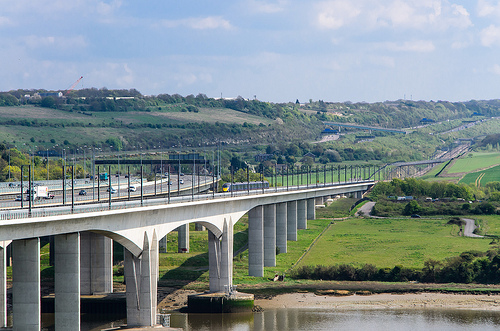
question: 天気はどうですか？
answer: 晴れている。

question: 大きな建造物は何ですか？
answer: 高架の道路

question: 川はどこにありますか？
answer: 道路の下のいちばん手前

question: クレーンはどこにありますか？
answer: 左上の丘の上

question: 車はだいたいどれくらいありますか？
answer: １０台くらい

question: クレーンはどんな色ですか？
answer: オレンジ色

question: いちばん手前を走るトラックのコンテナはどんな色ですか？
answer: 白っぽい色

question: 橋脚はどんな色ですか？
answer: 白っぽい色